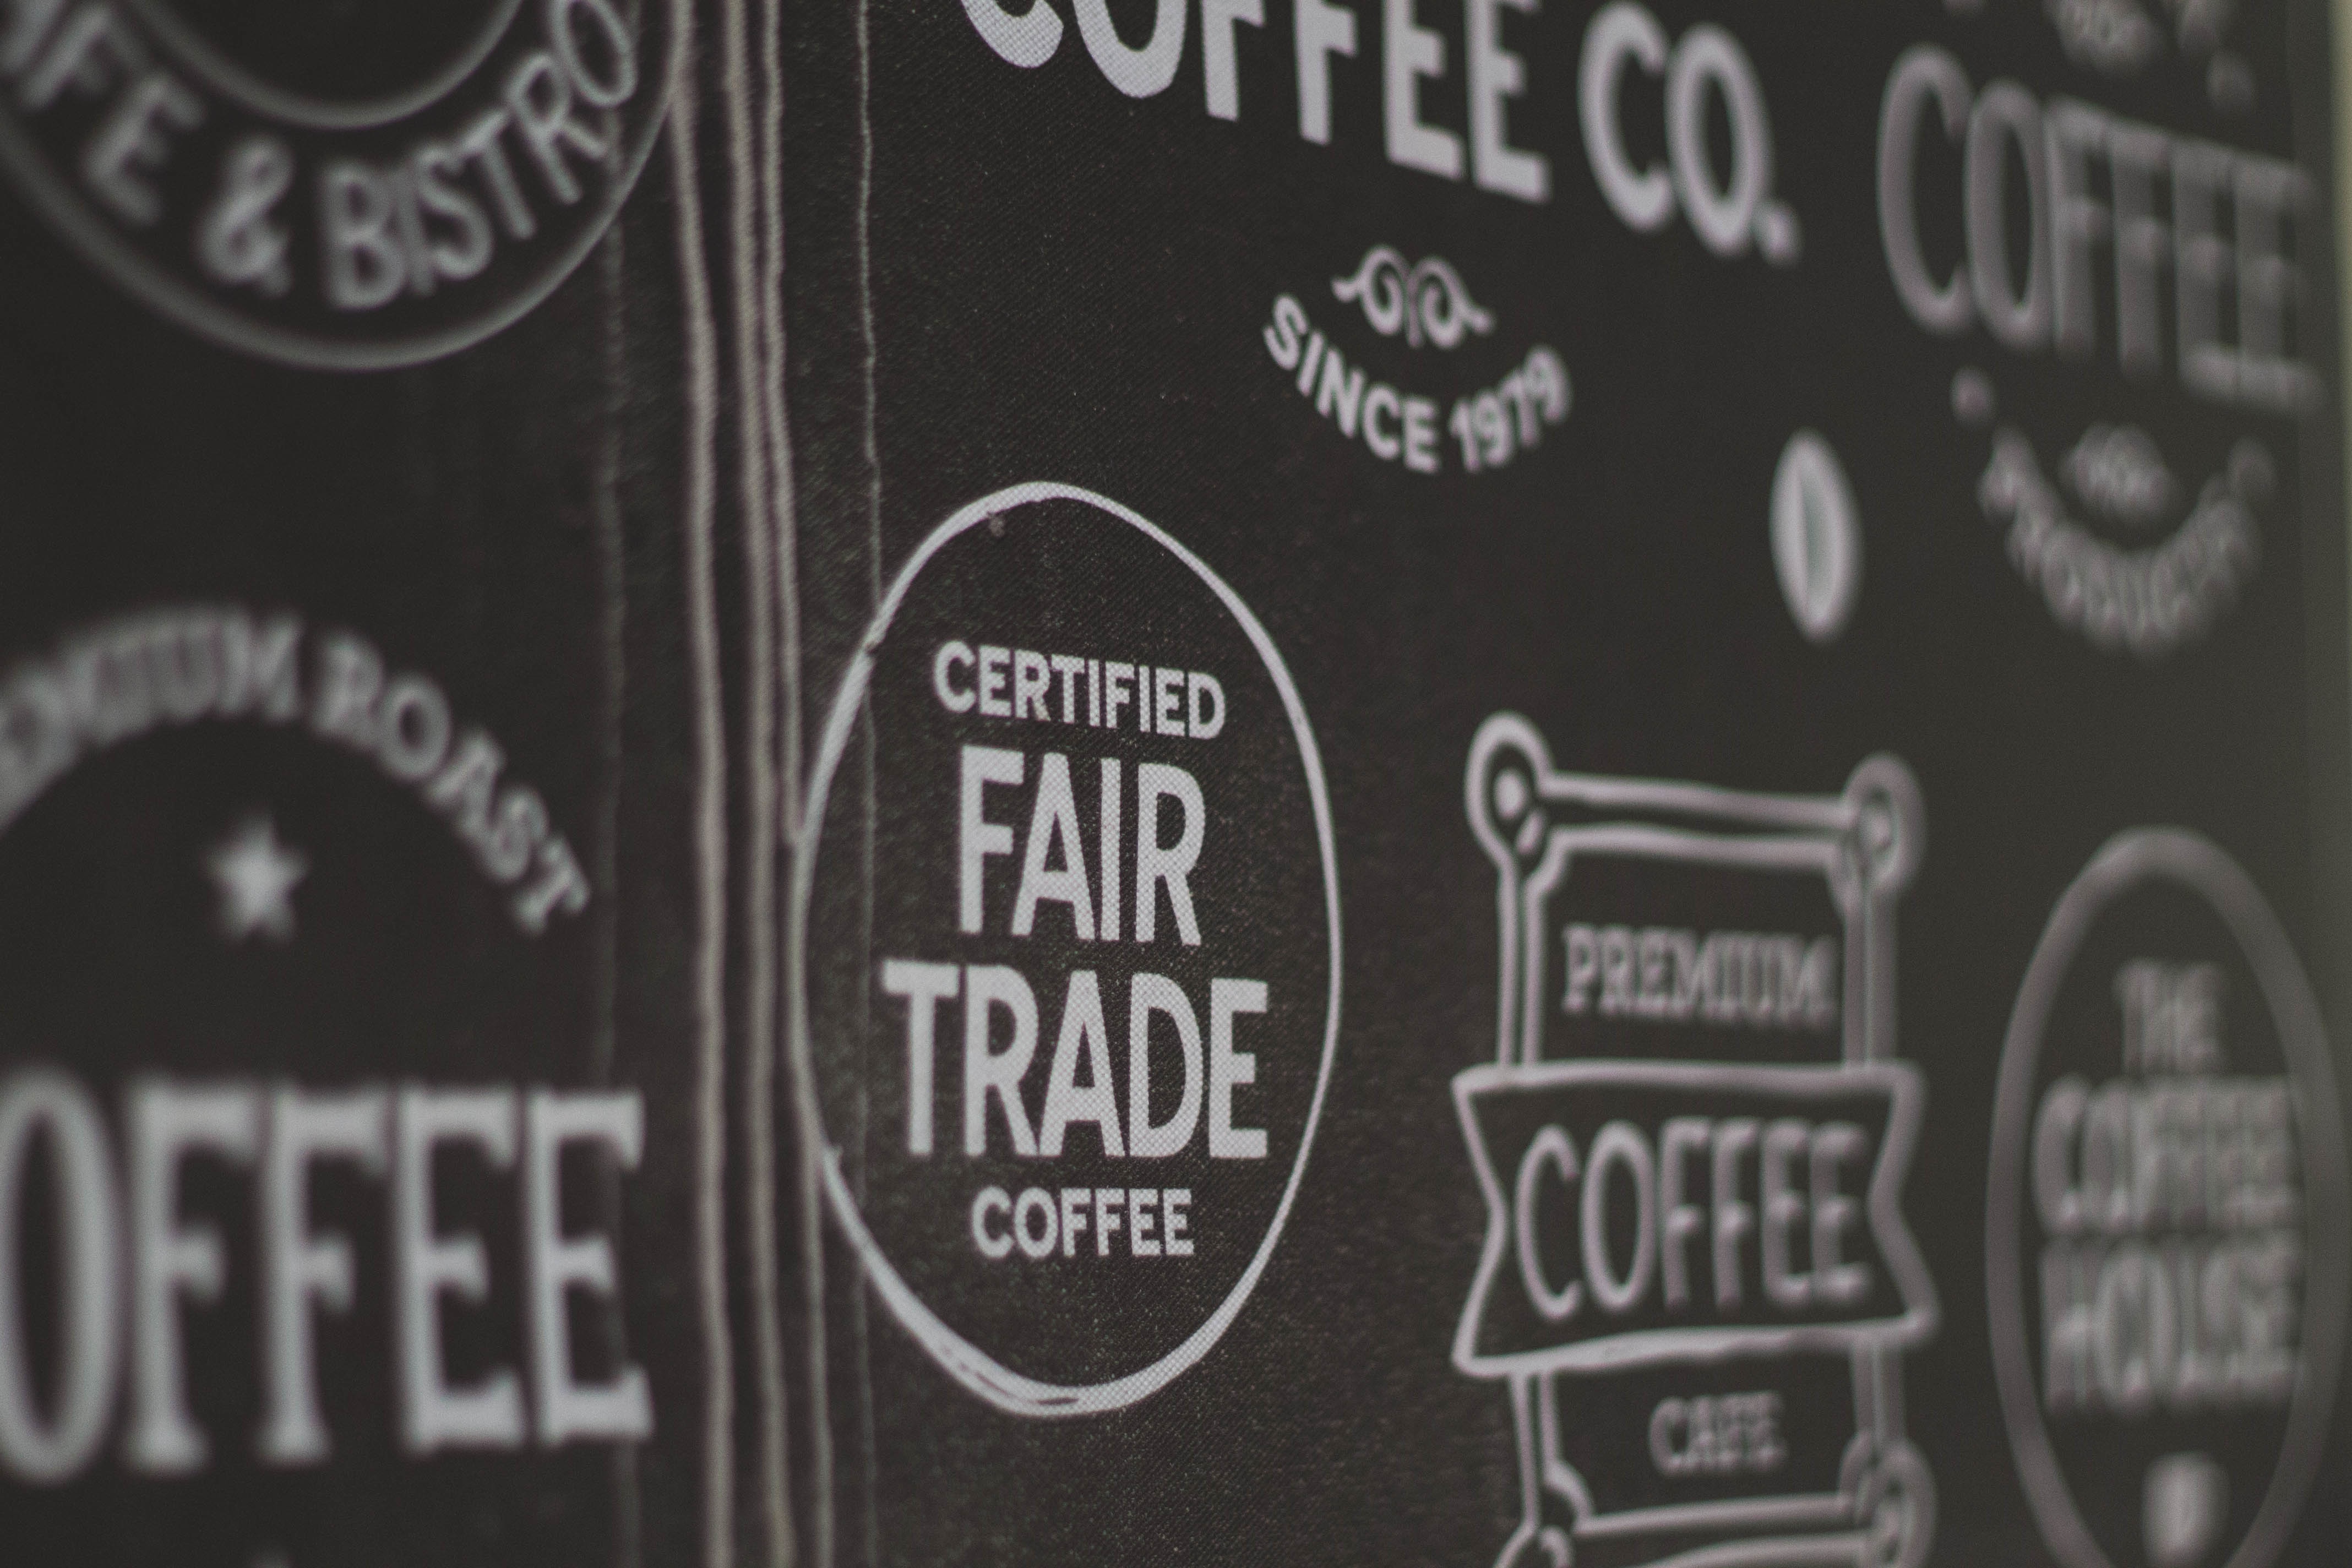
black, label, brand, font, vehicle registration plate